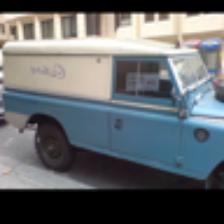
Label: NonHuman